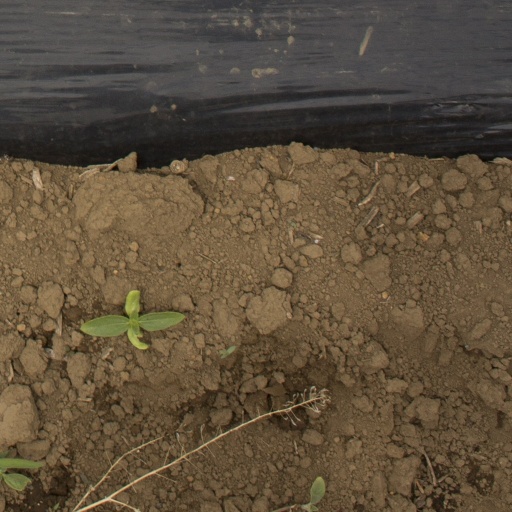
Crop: Jerusalem artichoke